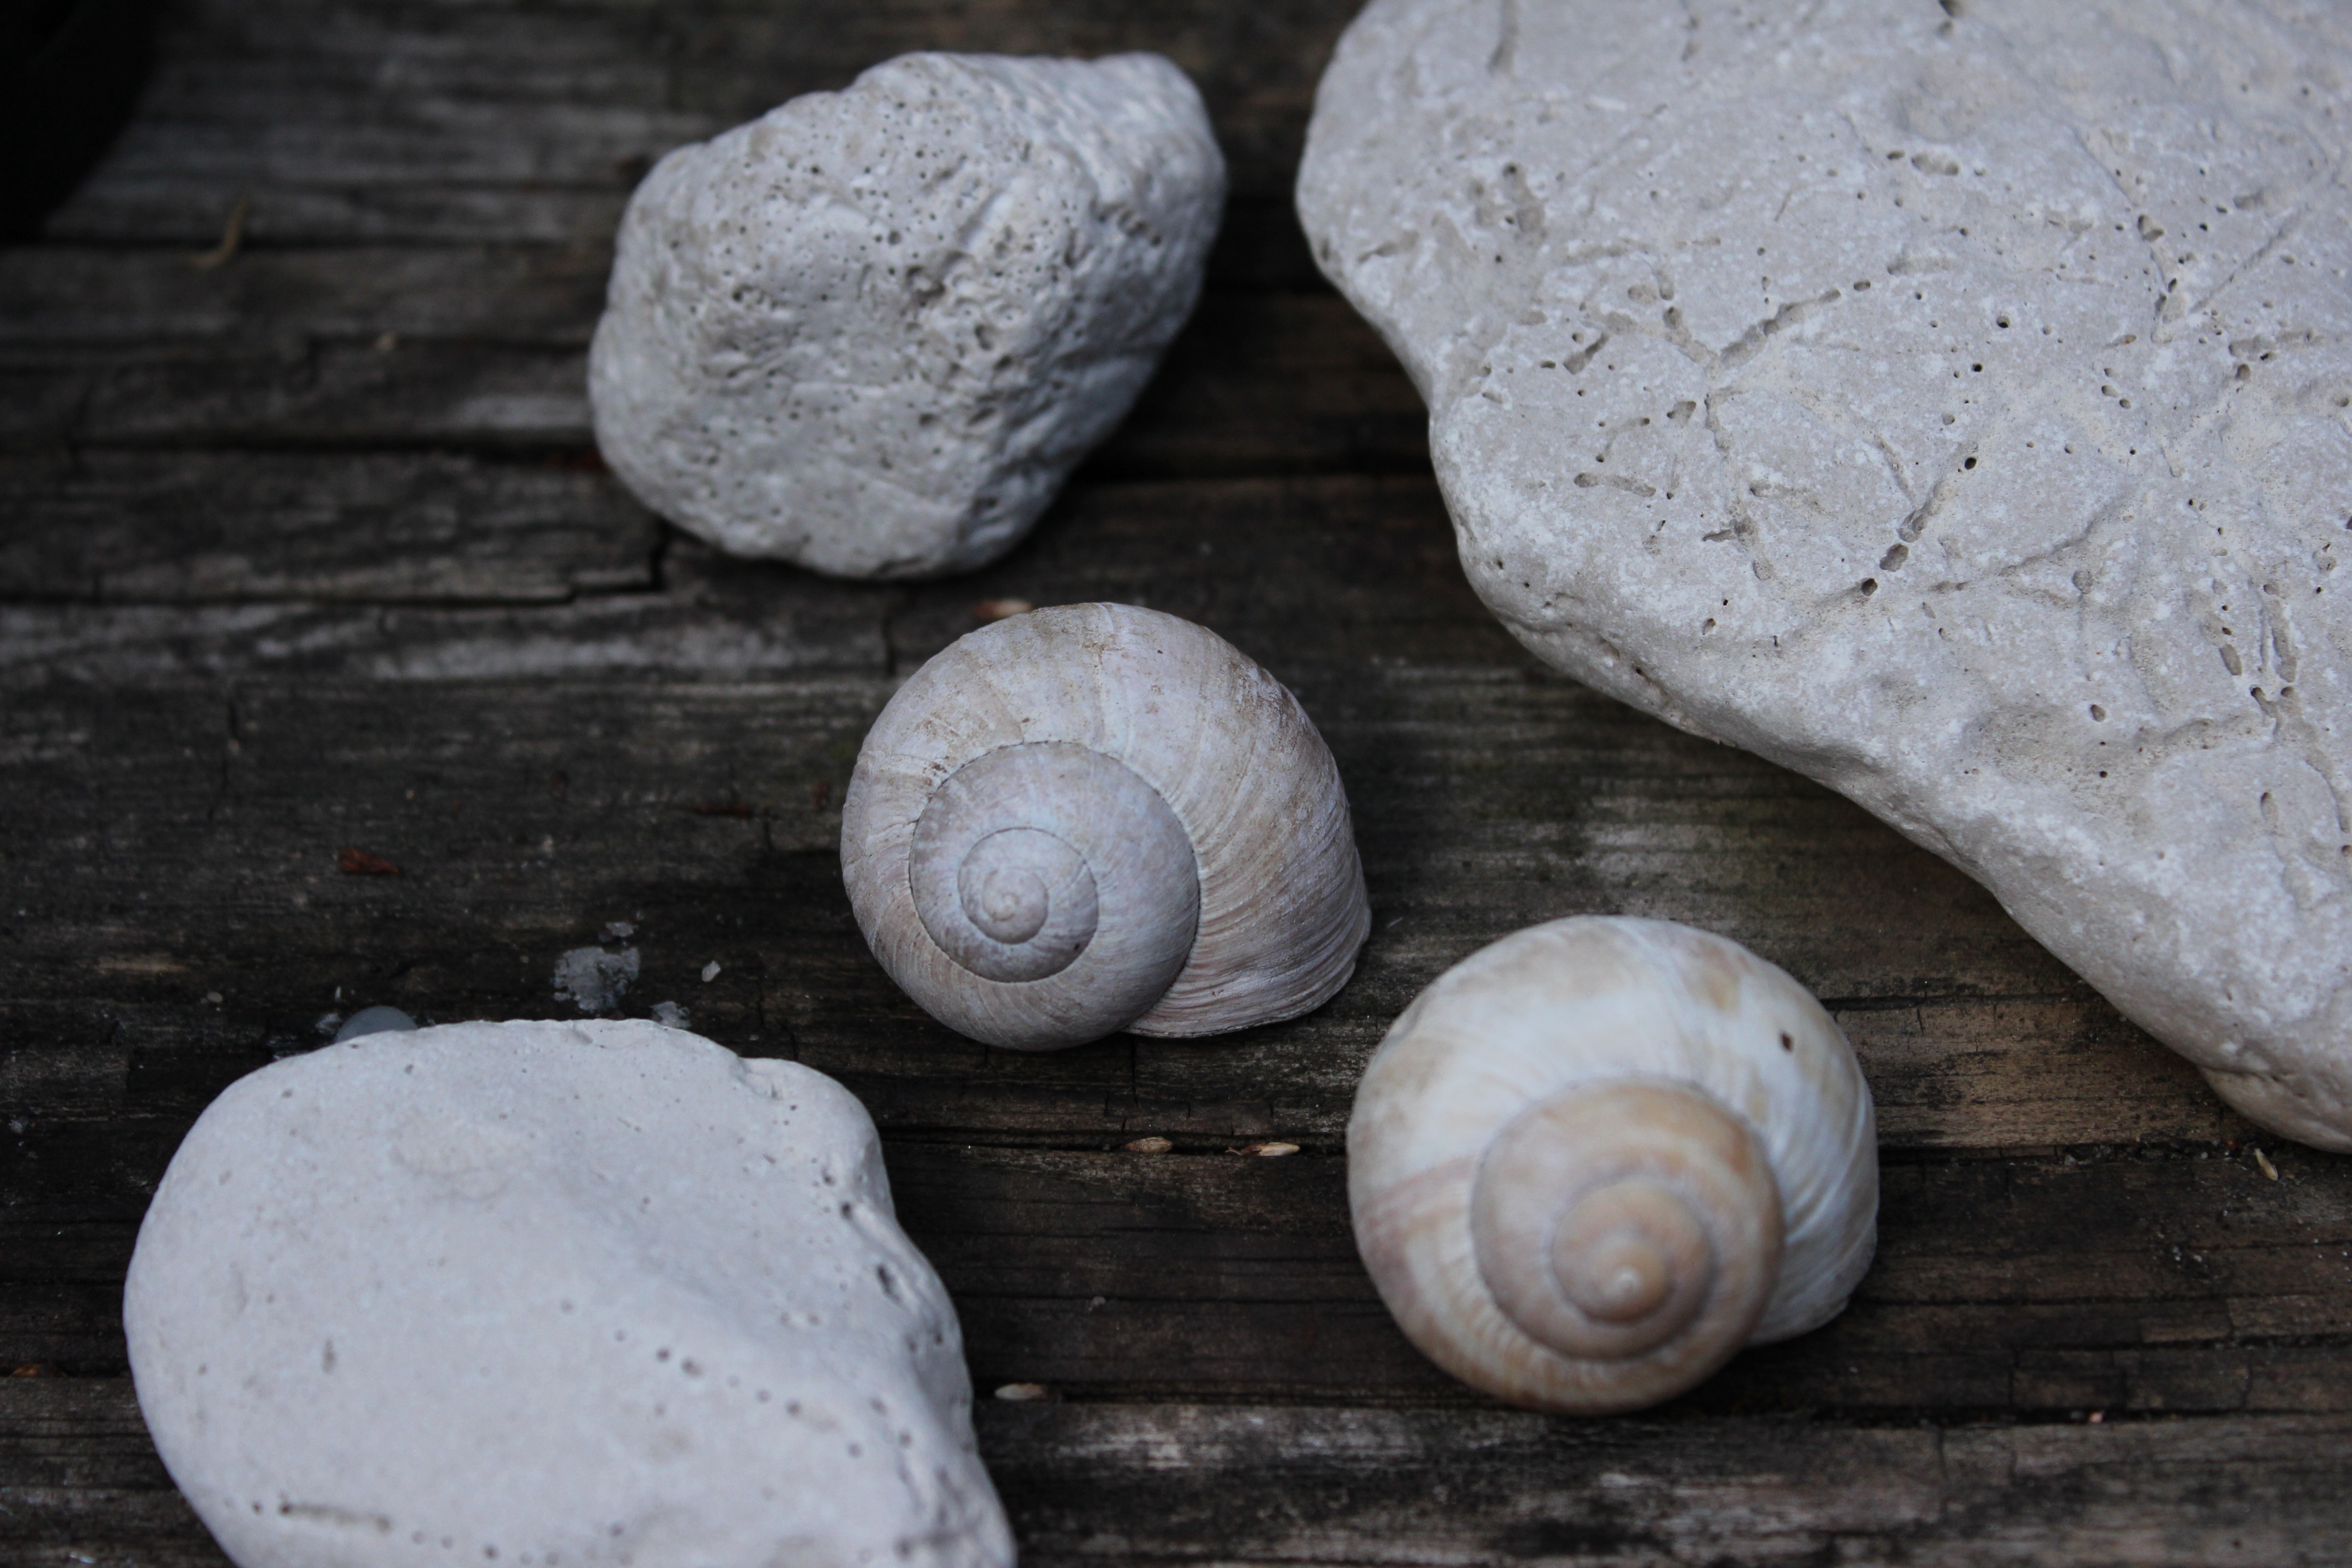
sand, rock, wood, white, stone, still life, material, invertebrate, seashell, conch, close up, oyster mushroom